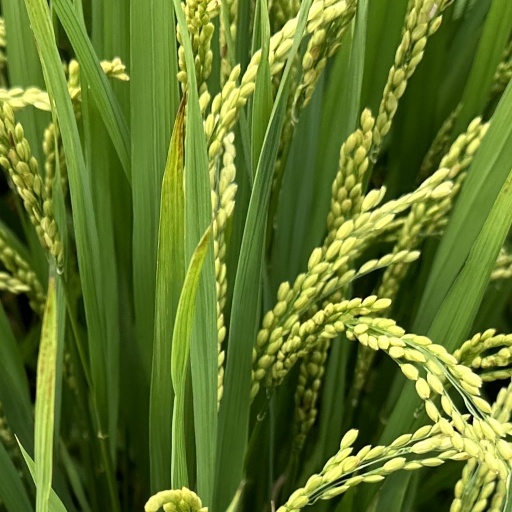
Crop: rice